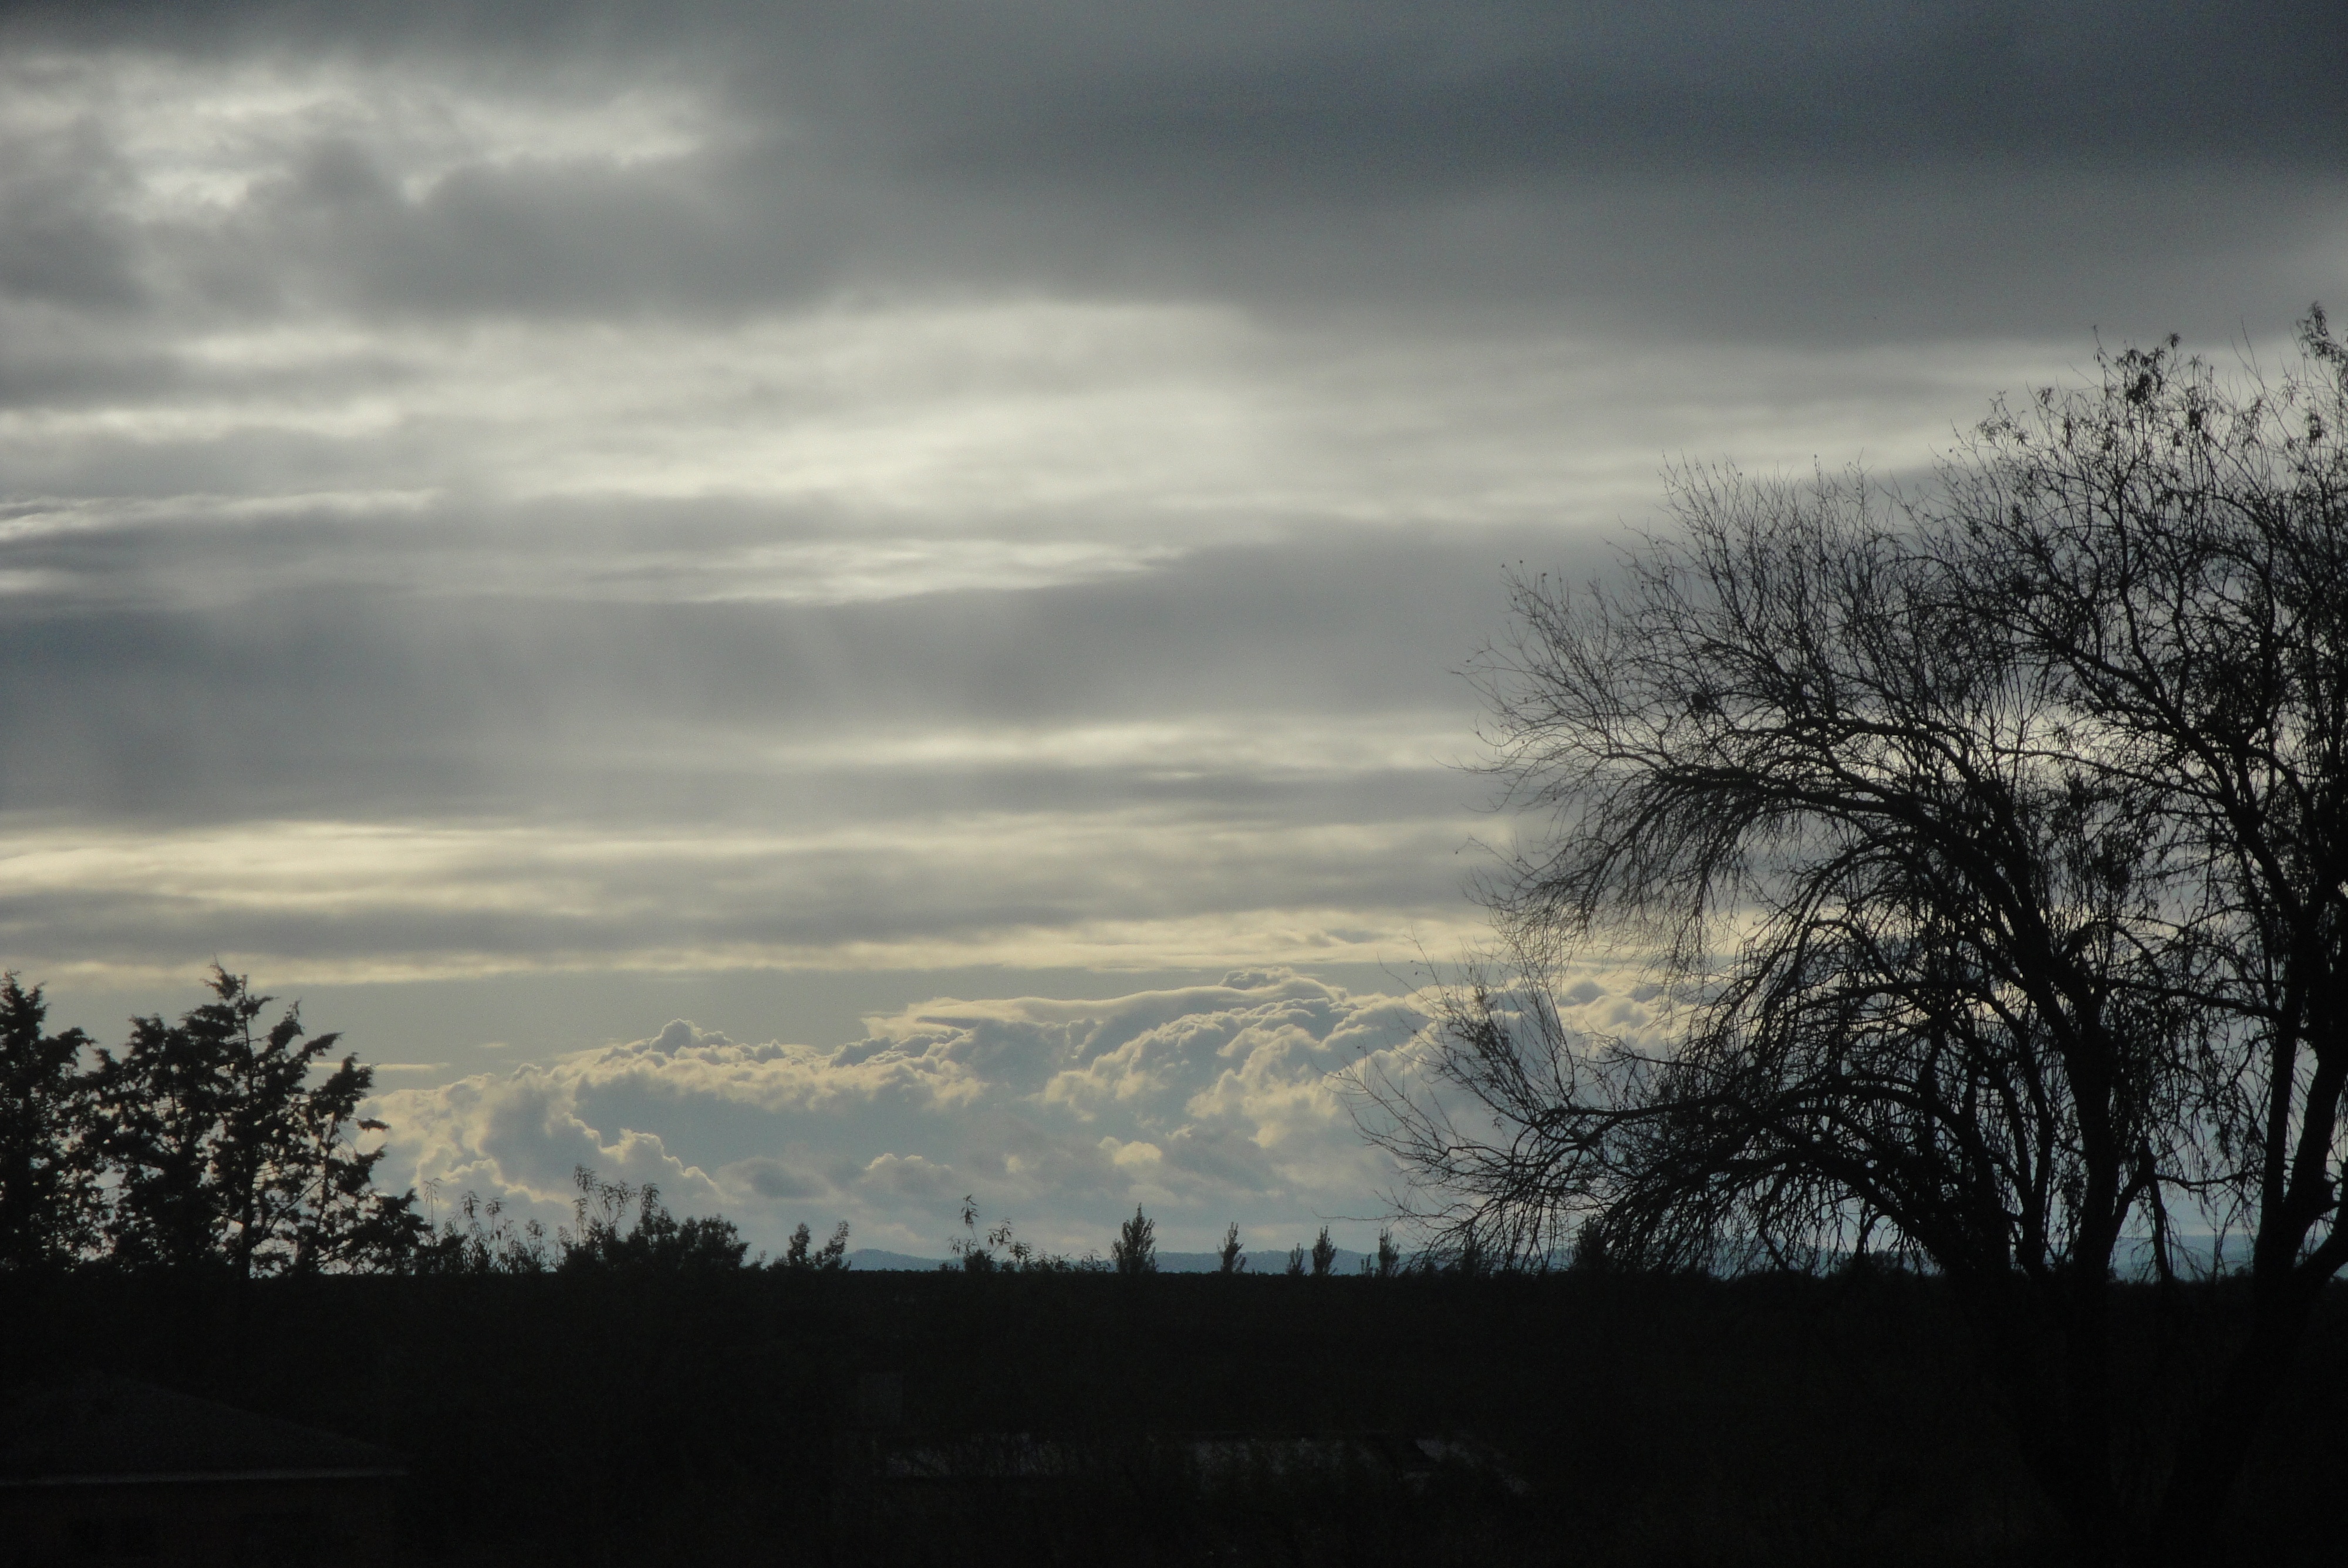
landscape, tree, nature, horizon, silhouette, cloud, sky, sun, sunrise, sunset, mist, field, sunlight, cloudy, morning, hill, dawn, atmosphere, dusk, evening, autumn, weather, darkness, monochrome, rainy, grey, climate, damp, meteorological phenomenon, atmospheric phenomenon, woody plant